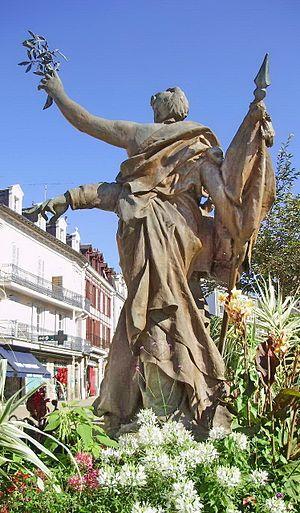
La statue du sergent Lovy à Tulle, vue de dos.
Charles Joseph Lovy est un enfant de troupe né le 5 juin 1880 à Tulle. Sergent au 2ᵉ régiment de tirailleurs algériens, il est mort au combat de Ksar el Azoudj, près de Béchar le 29 mars 1903.